Gochi Station

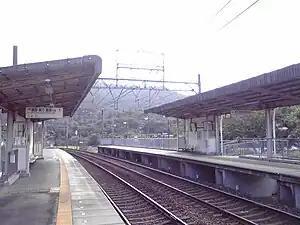
Gochi Station (2009)

is a passenger railway station in located in the city of Shima, Mie Prefecture, Japan, operated by the private railway operator Kintetsu Railway.